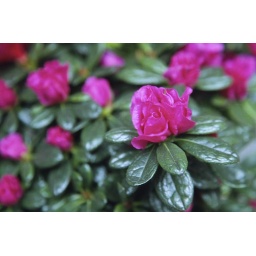
pot plant in full bloom